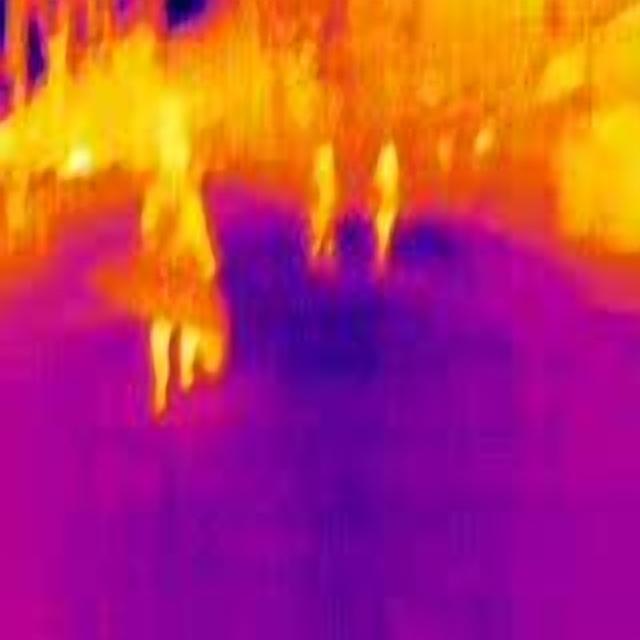
Detected objects:
label: person
label: person
label: person